KLM

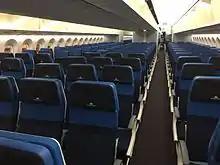
Economy Comfort and Economy Class seats on board a KLM Boeing 787-9 Dreamliner

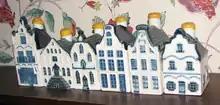
KLM Delft blue houses

KLM has three cabin classes for international long-haul routes; World Business Class, Premium Comfort and Economy. Part of the Economy cabin has a higher seat pitch and is sold as Economy Comfort. Personal screens with audio-video on-demand, satellite telephone, SMS, and e-mail services are available in all cabins on all long-haul aircraft. European short-haul and medium-haul flights have Economy seats in the rear cabin, and Economy Comfort and Europe Business in the forward cabin.